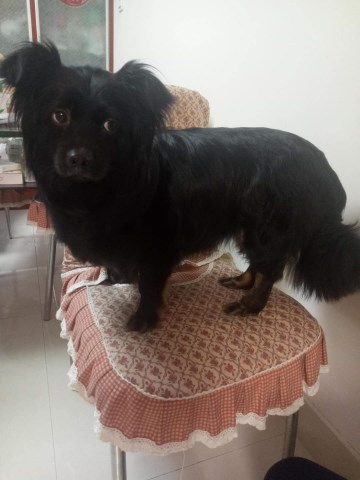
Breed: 806-n000129-papillon